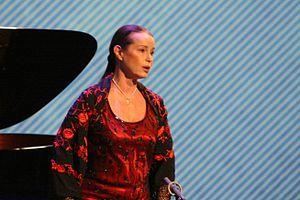
Elizabeth Norberg-Schulz est une chanteuse d'opéra soprano italienne d'origine norvégienne.